Ariel (The Little Mermaid)

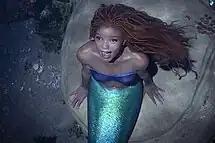
In Disney's 2023 live-action remake of "The Little Mermaid", Ariel was played by Halle Bailey.

In May 2016, "Deadline Hollywood" reported that Disney was in early development for a live-action adaptation of the film. In 2019, Halle Bailey was cast in the starring role as Ariel. The film was released on May 26, 2023.